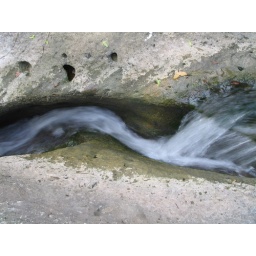
Those are natural strange formations in stone cross by a river.